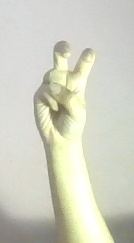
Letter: toot